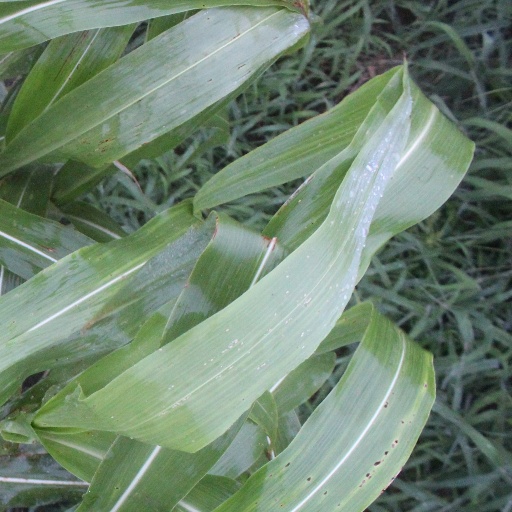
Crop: sorghum